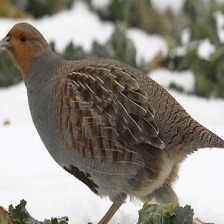
Species: GRAY PARTRIDGE
Scientific name: PERDIX PERDIX
ImageNet parent category: partridge